Romania–Russia relations

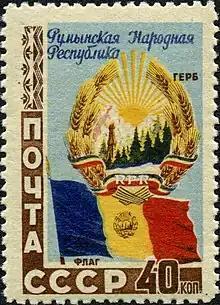
Romanian People's Republic honoured on a 1952 USSR stamp

Romania's independence from the Ottoman Empire was achieved mainly with Russian assistance, although during the Russo-Turkish War of 1877 the Russians requested military assistance from Romania during the Siege of Plevna, after suffering heavy losses.